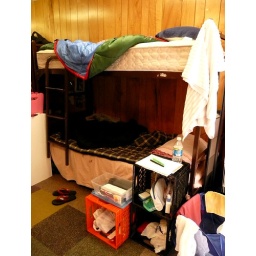
My bunk - I won the bottom one in a fair game of rock paper scissors. :)